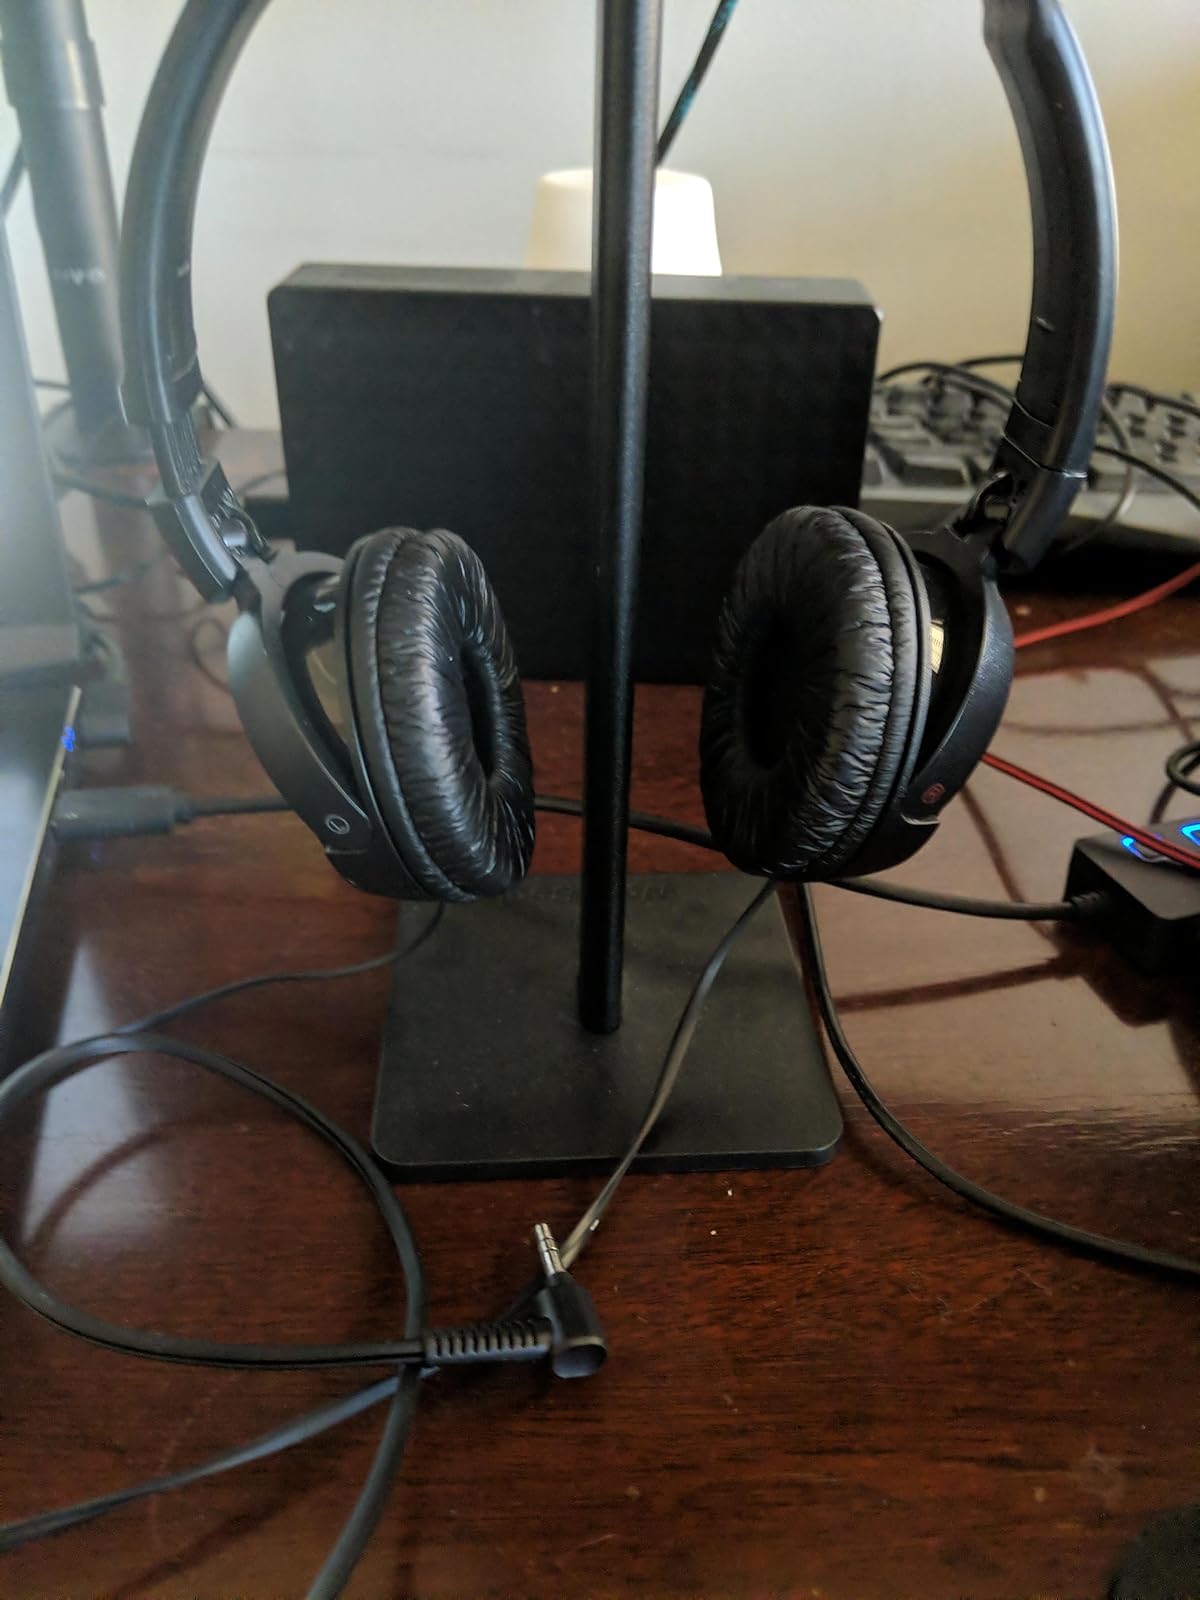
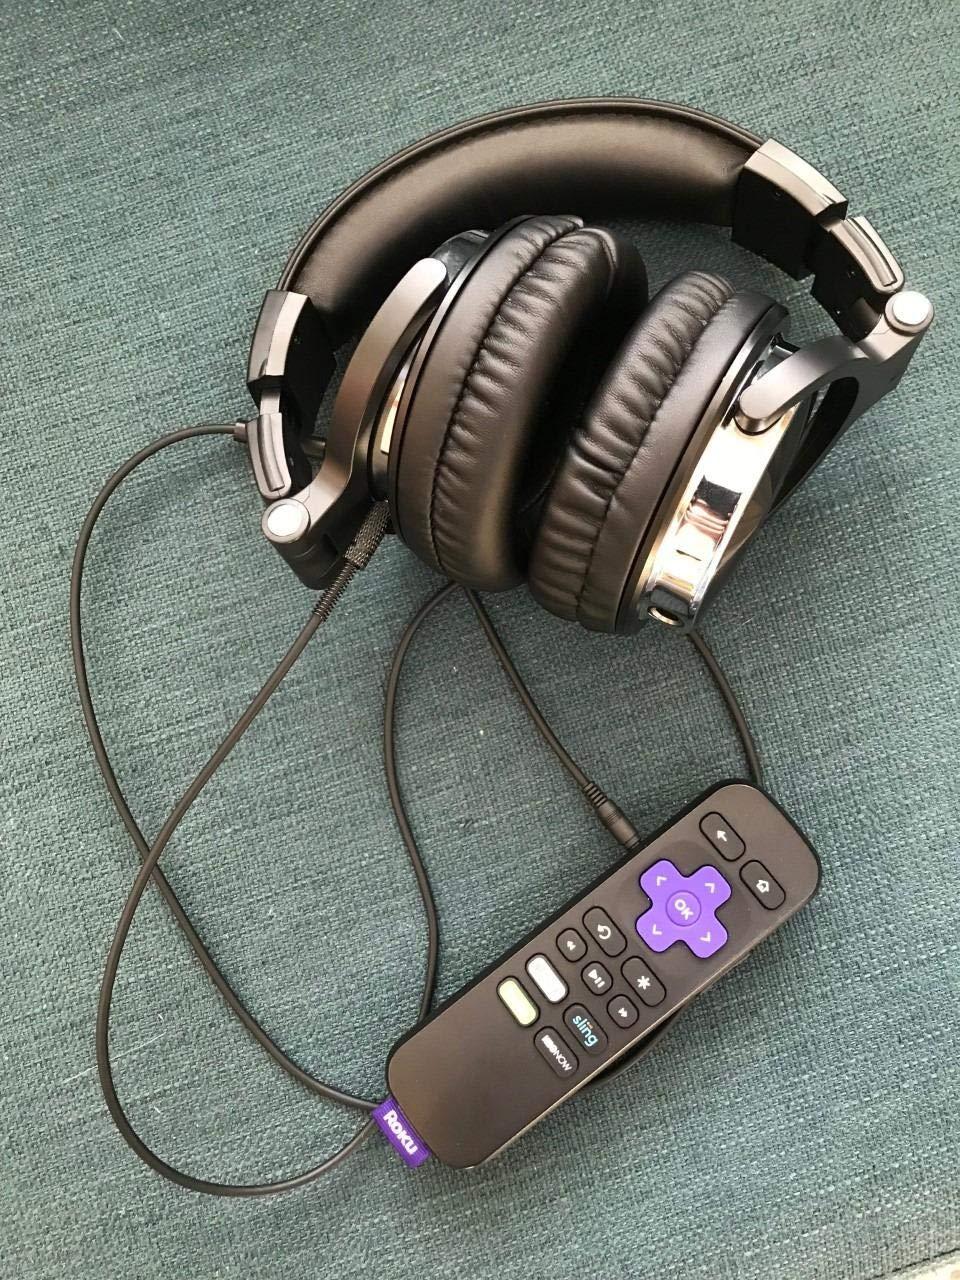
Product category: headphones
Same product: no